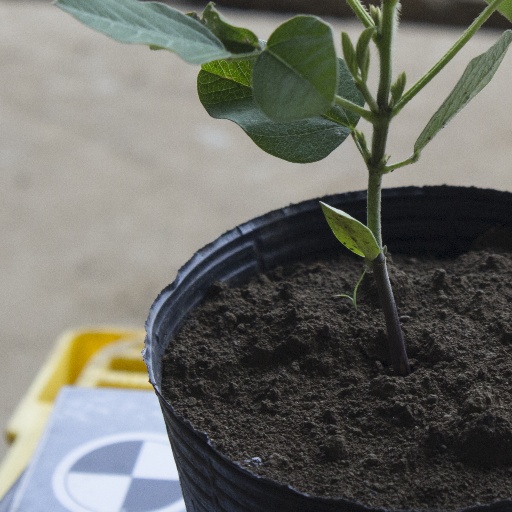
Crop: soybean